Ves Peterburg

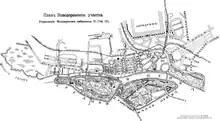
Plan of the of St Petersburg from the 1913 edition

Ves Peterburg (/vʲesʲ pʲɪtʲɪrˈburg/; in 1914–1923 Ves Petrograd; in 1924–1940 Ves Leningrad — the annual city directory of Petersburg–Petrograd–Leningrad started in 1894 by Aleksei Sergeevich Suvorin (1834–1912) in Russian Empire, continued by his descendants up to 1917 and resumed in 1922 by Lensovet, the soviet city authorities of Leningrad, up to 1935.